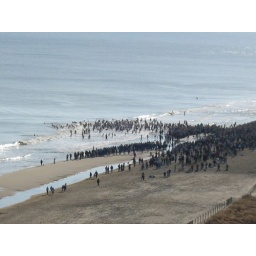
Look at all the crazy people running into the Atlantic ocean in January